Michael Steed

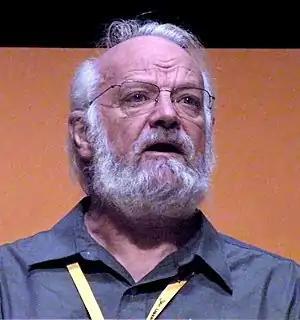
Steed in 2012

Michael Steed (25 January 1940 – 30 August 2023) was a British psephologist, political scientist, broadcaster, activist and Liberal Democrat politician. He wrote extensively on political parties and elections.